Lana Trotovšek

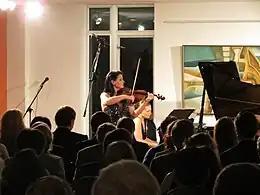
Lana Trotovšek - During a concert

Lana Trotovšek is a London-based Slovenian violinist. She is a soloist and chamber musician who has performed around the world. She plays on a violin made by Pietro Antonio dalla Costa from Treviso in 1750.